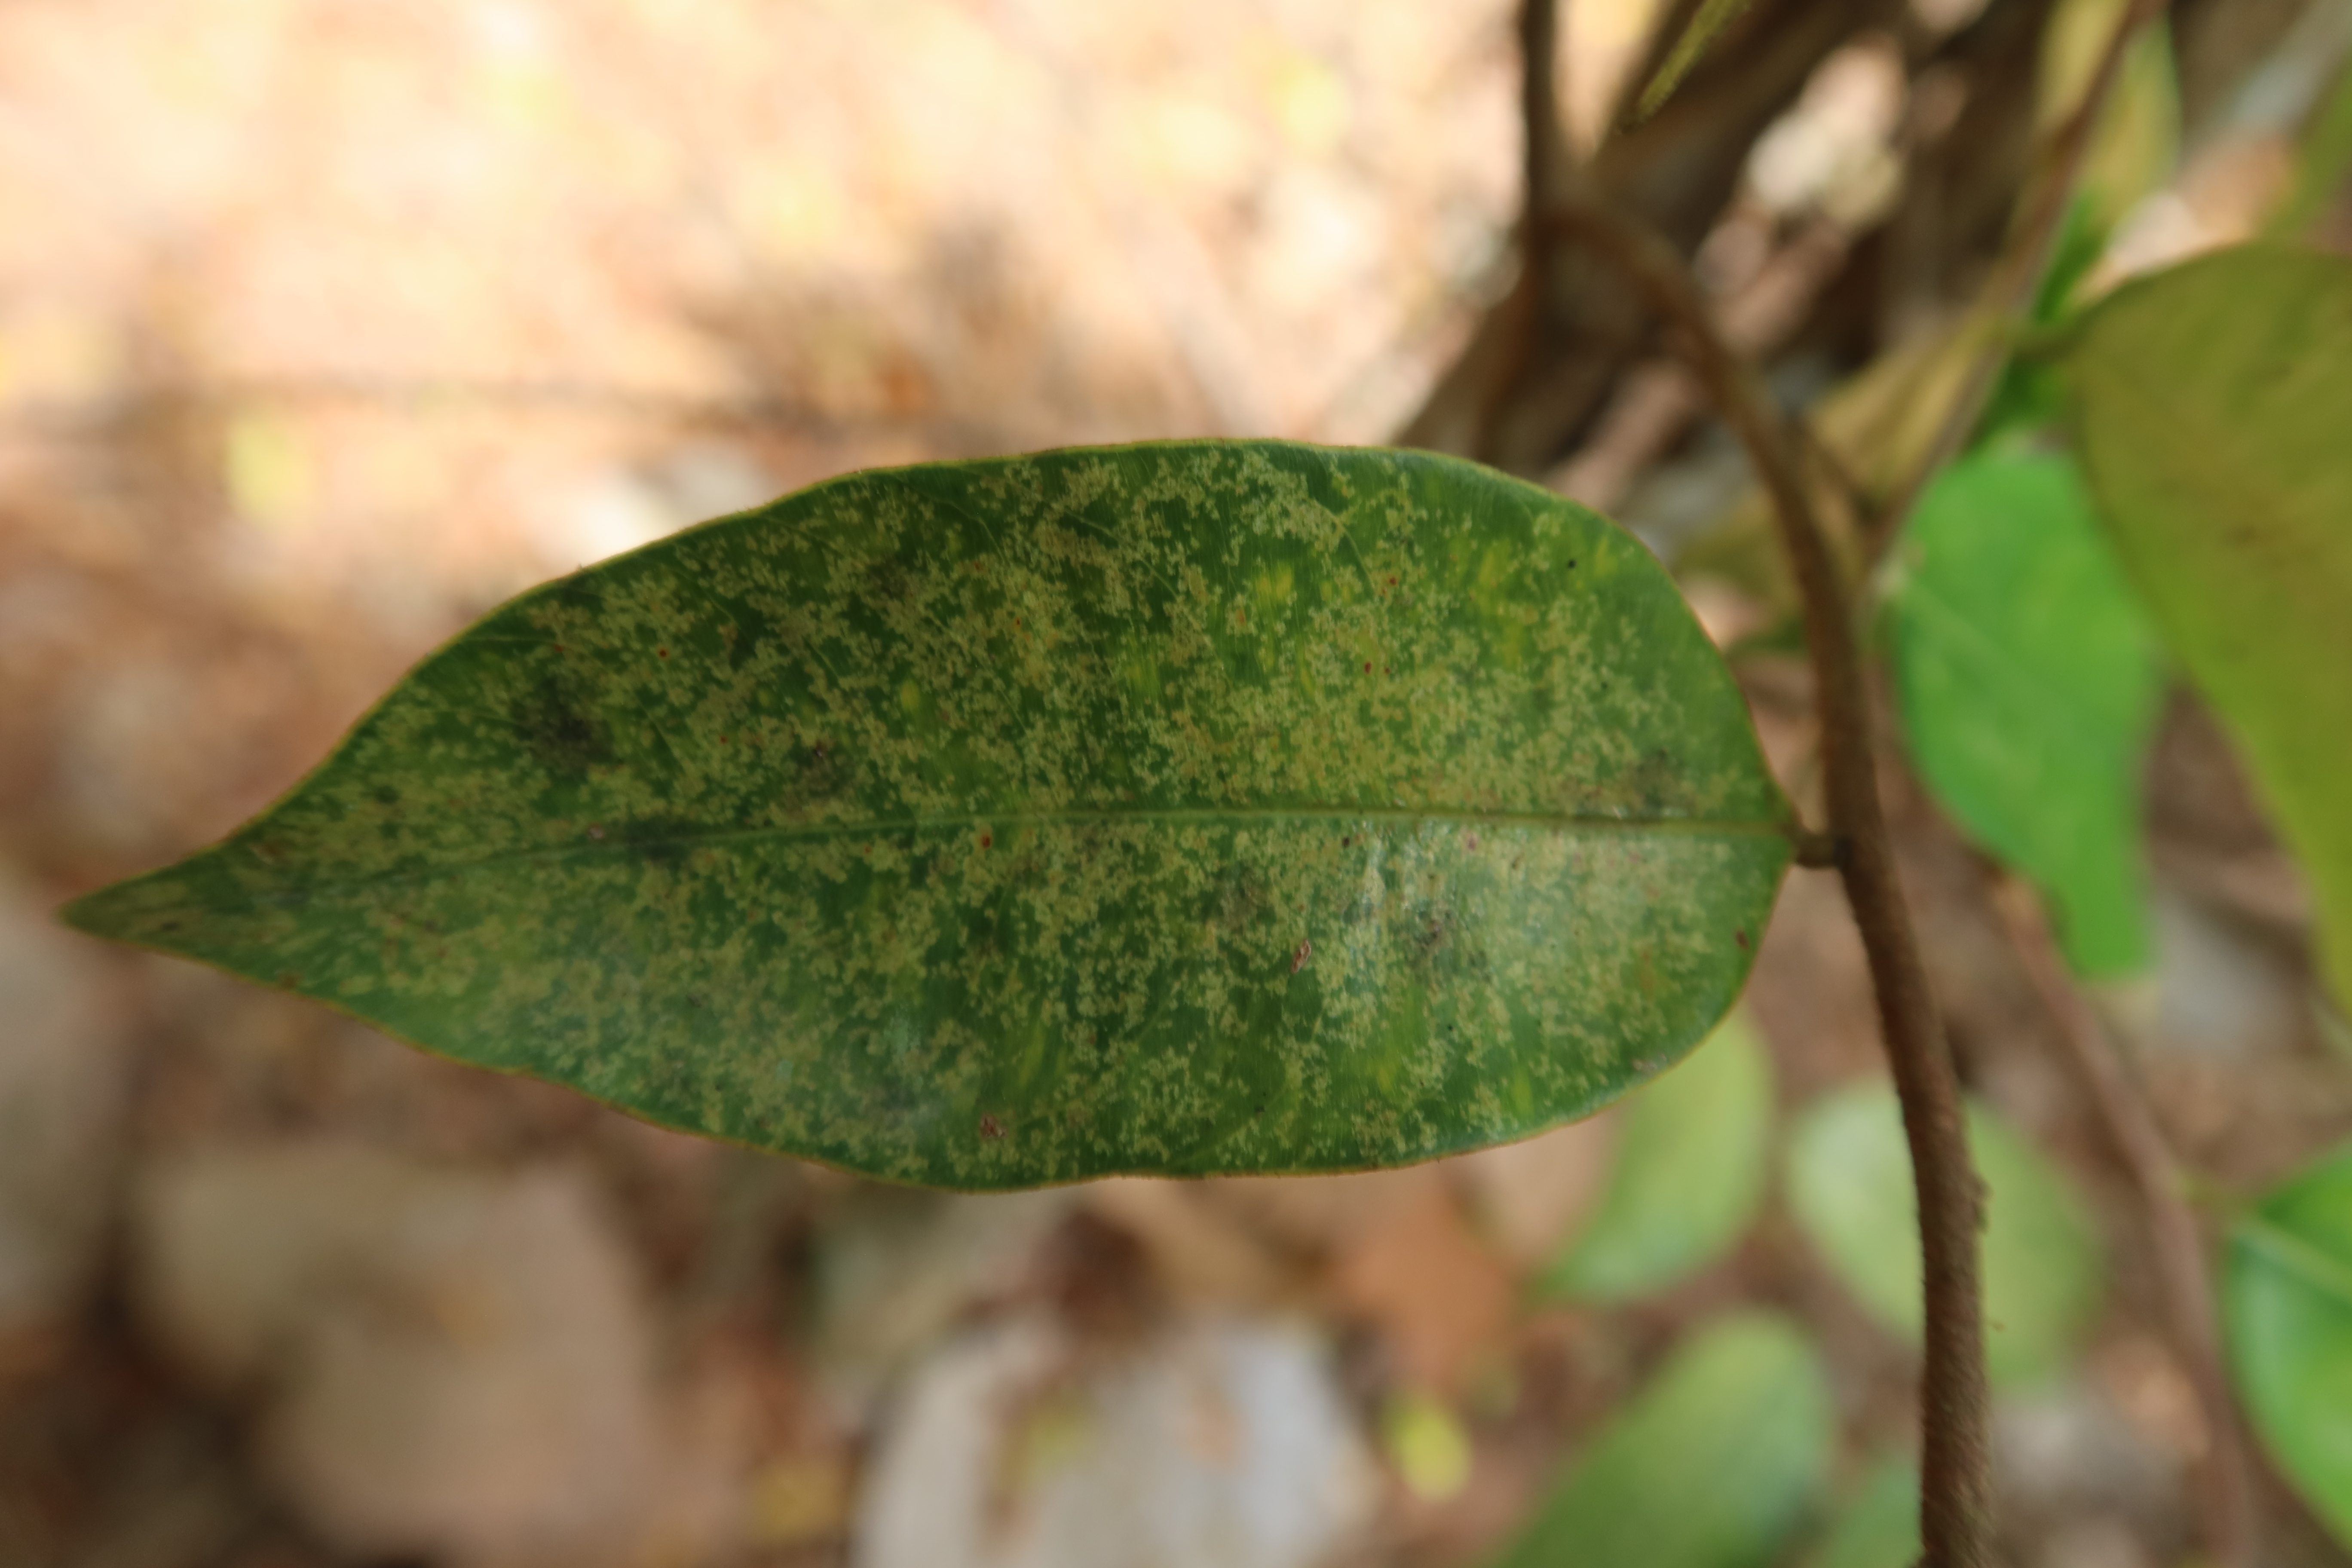
Label: Downy mildew